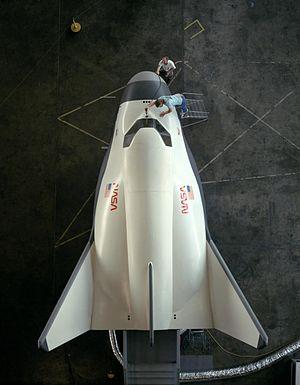
Dream Chaser est un cargo spatial développé par la société Sierra Nevada pour transporter du fret jusqu'à la Station spatiale internationale. D'une masse d'environ 20 tonnes au lancement pour une longueur de 9 mètres, ce cargo spatial réutilisable peut emporter 5,5 tonnes de fret et ramener sur Terre environ 1,75 tonnes. Le Dream Chaser est une navette spatiale de type corps portant fortement inspirée du HL-20 qui est un prototype développé par la NASA à la fin des années 1980. Il décolle verticalement au sommet d'un lanceur classique et atterrit comme la navette spatiale américaine sur une piste d'atterrissage. La navette spatiale doit assurer 6 missions de ravitaillement de la Station spatiale internationale. Son premier vol est planifié fin 2021. Il doit être placé en orbite par un lanceur Vulcan qui fait ses débuts à la même époque.